Poe Dameron

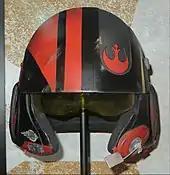
Poe's helmet on display at "Star Wars" Launch Bay at Disney's Hollywood Studios (2015).

"" (2017) begins shortly after the destruction of Starkiller Base. As the First Order closes in on the Resistance headquarters, Poe leads a counterattack to give the Resistance time to evacuate. Once the transports are away, Leia orders Poe to pull back, but he insists that they seize the opportunity to destroy the First Order Dreadnought. His team of bombers succeed in taking out the ship, but all the crews are killed. Leia demotes Poe to Captain for recklessness and disobeying orders. Using a tracking device, the First Order pursues the Resistance through hyperspace and mounts another attack, which claims the lives of most of the Resistance leadership and renders Leia unconscious. Poe assumes he will be named acting general, but Leia instead promotes Vice Admiral Holdo, who dismisses Poe's suggestions due to his earlier reckless actions.